Bernt Lund

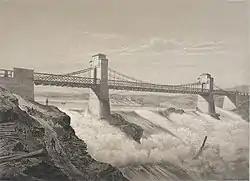
"View of Sarpefossen" (1848)

Bernt Lund (July 14, 1812 – October 30, 1885) was a 19th-century Norwegian landscape artist, author and military officer.